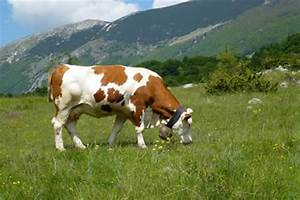
Label: cow